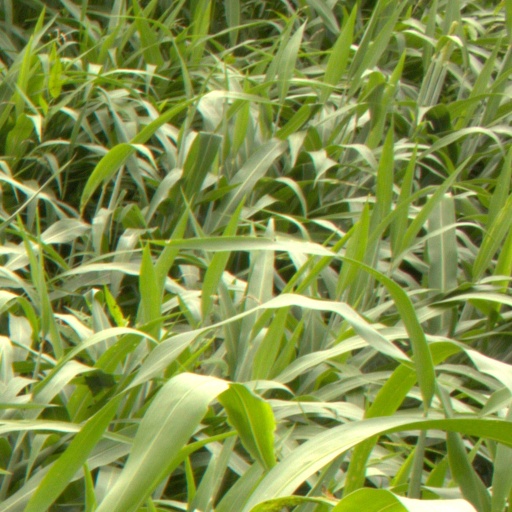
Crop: sorghum